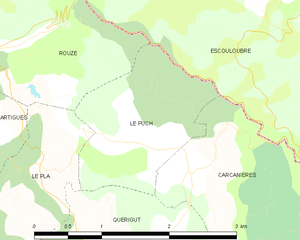
Carte des communes françaises: Le Puch